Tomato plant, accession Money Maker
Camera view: tilt-top (135 deg); turntable rotation: 60 degrees
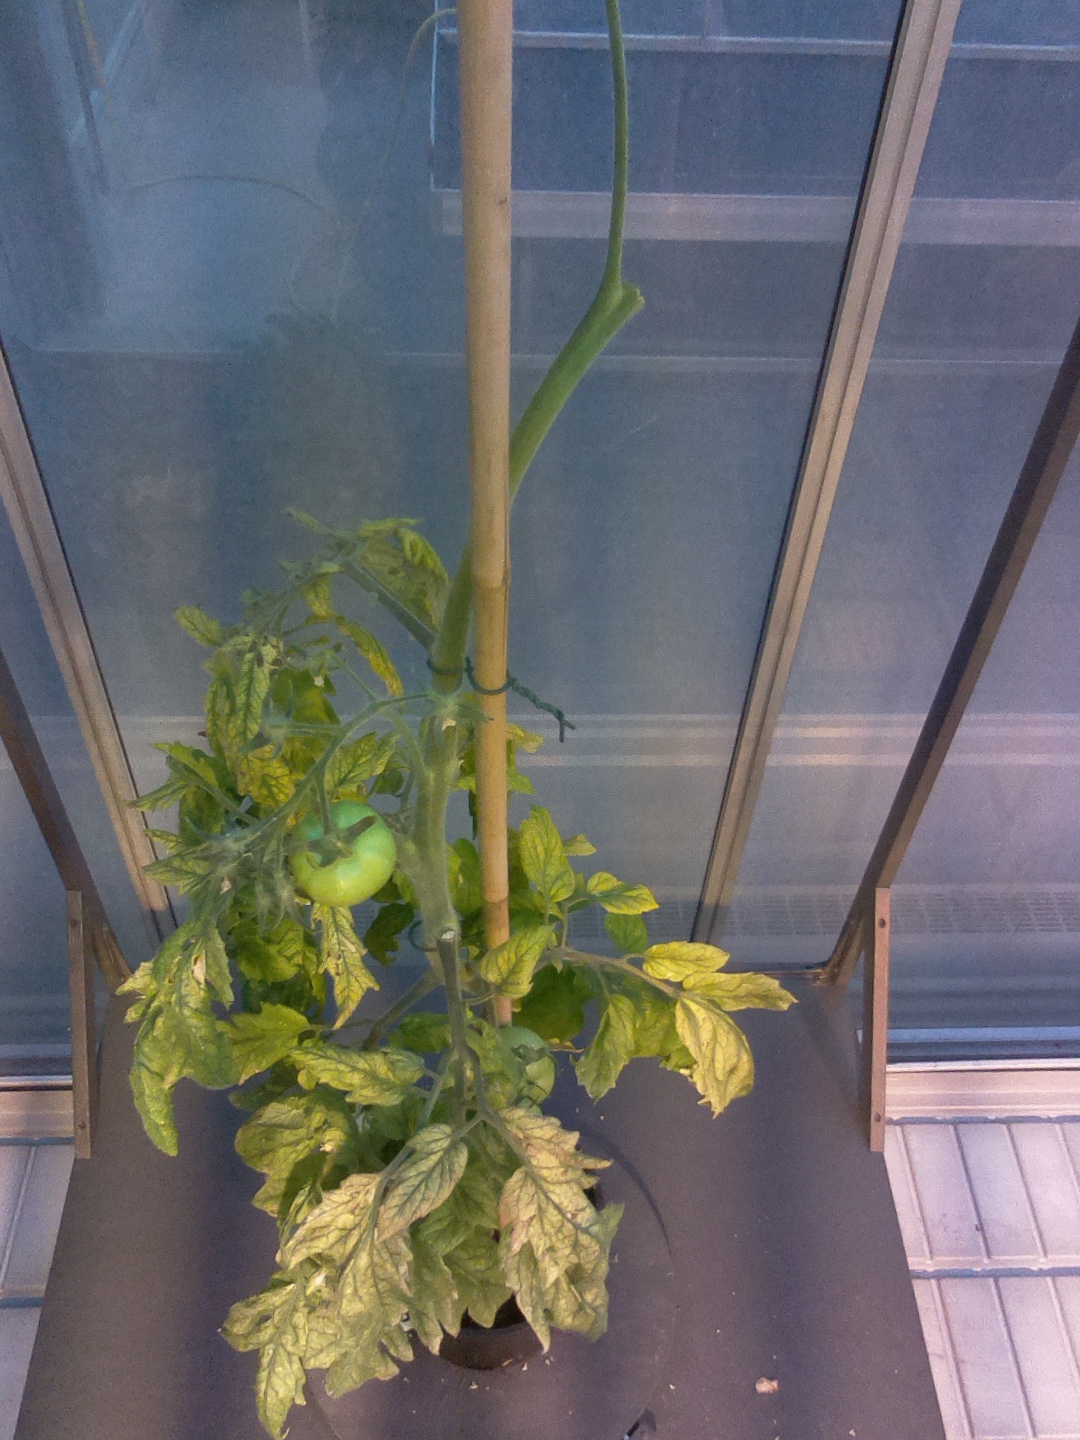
BBCH growth stage 78: 80% -90% of final fruit size